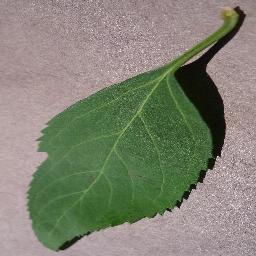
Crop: cherry
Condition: (including_sour)_healthy